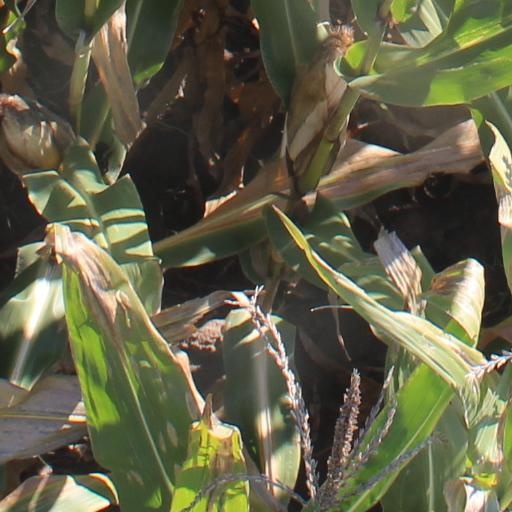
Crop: maize; corn